Stratford High Street DLR station

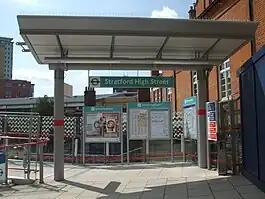
Northern entrance of the DLR station

Stratford High Street is a Docklands Light Railway station in Stratford in London, England. It is located on the Stratford International branch of the Docklands Light Railway, which opened on 31 August 2011. The site was the location of an earlier railway station from 1847 to 1957, known initially as Stratford Bridge and later as Stratford Market - after the nearby wholesale fruit and vegetable market.